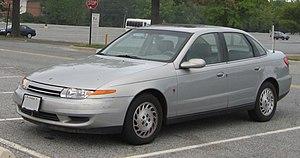
La Saturn L-Series est une gamme d'automobiles vendues par Saturn.